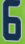
Number: 6